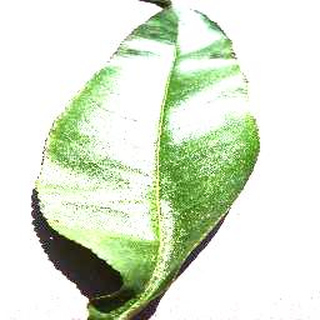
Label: healthy_peach